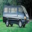
Label: bus